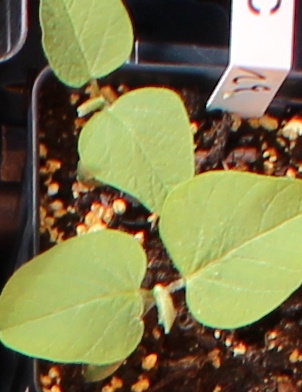
Label: Soybean